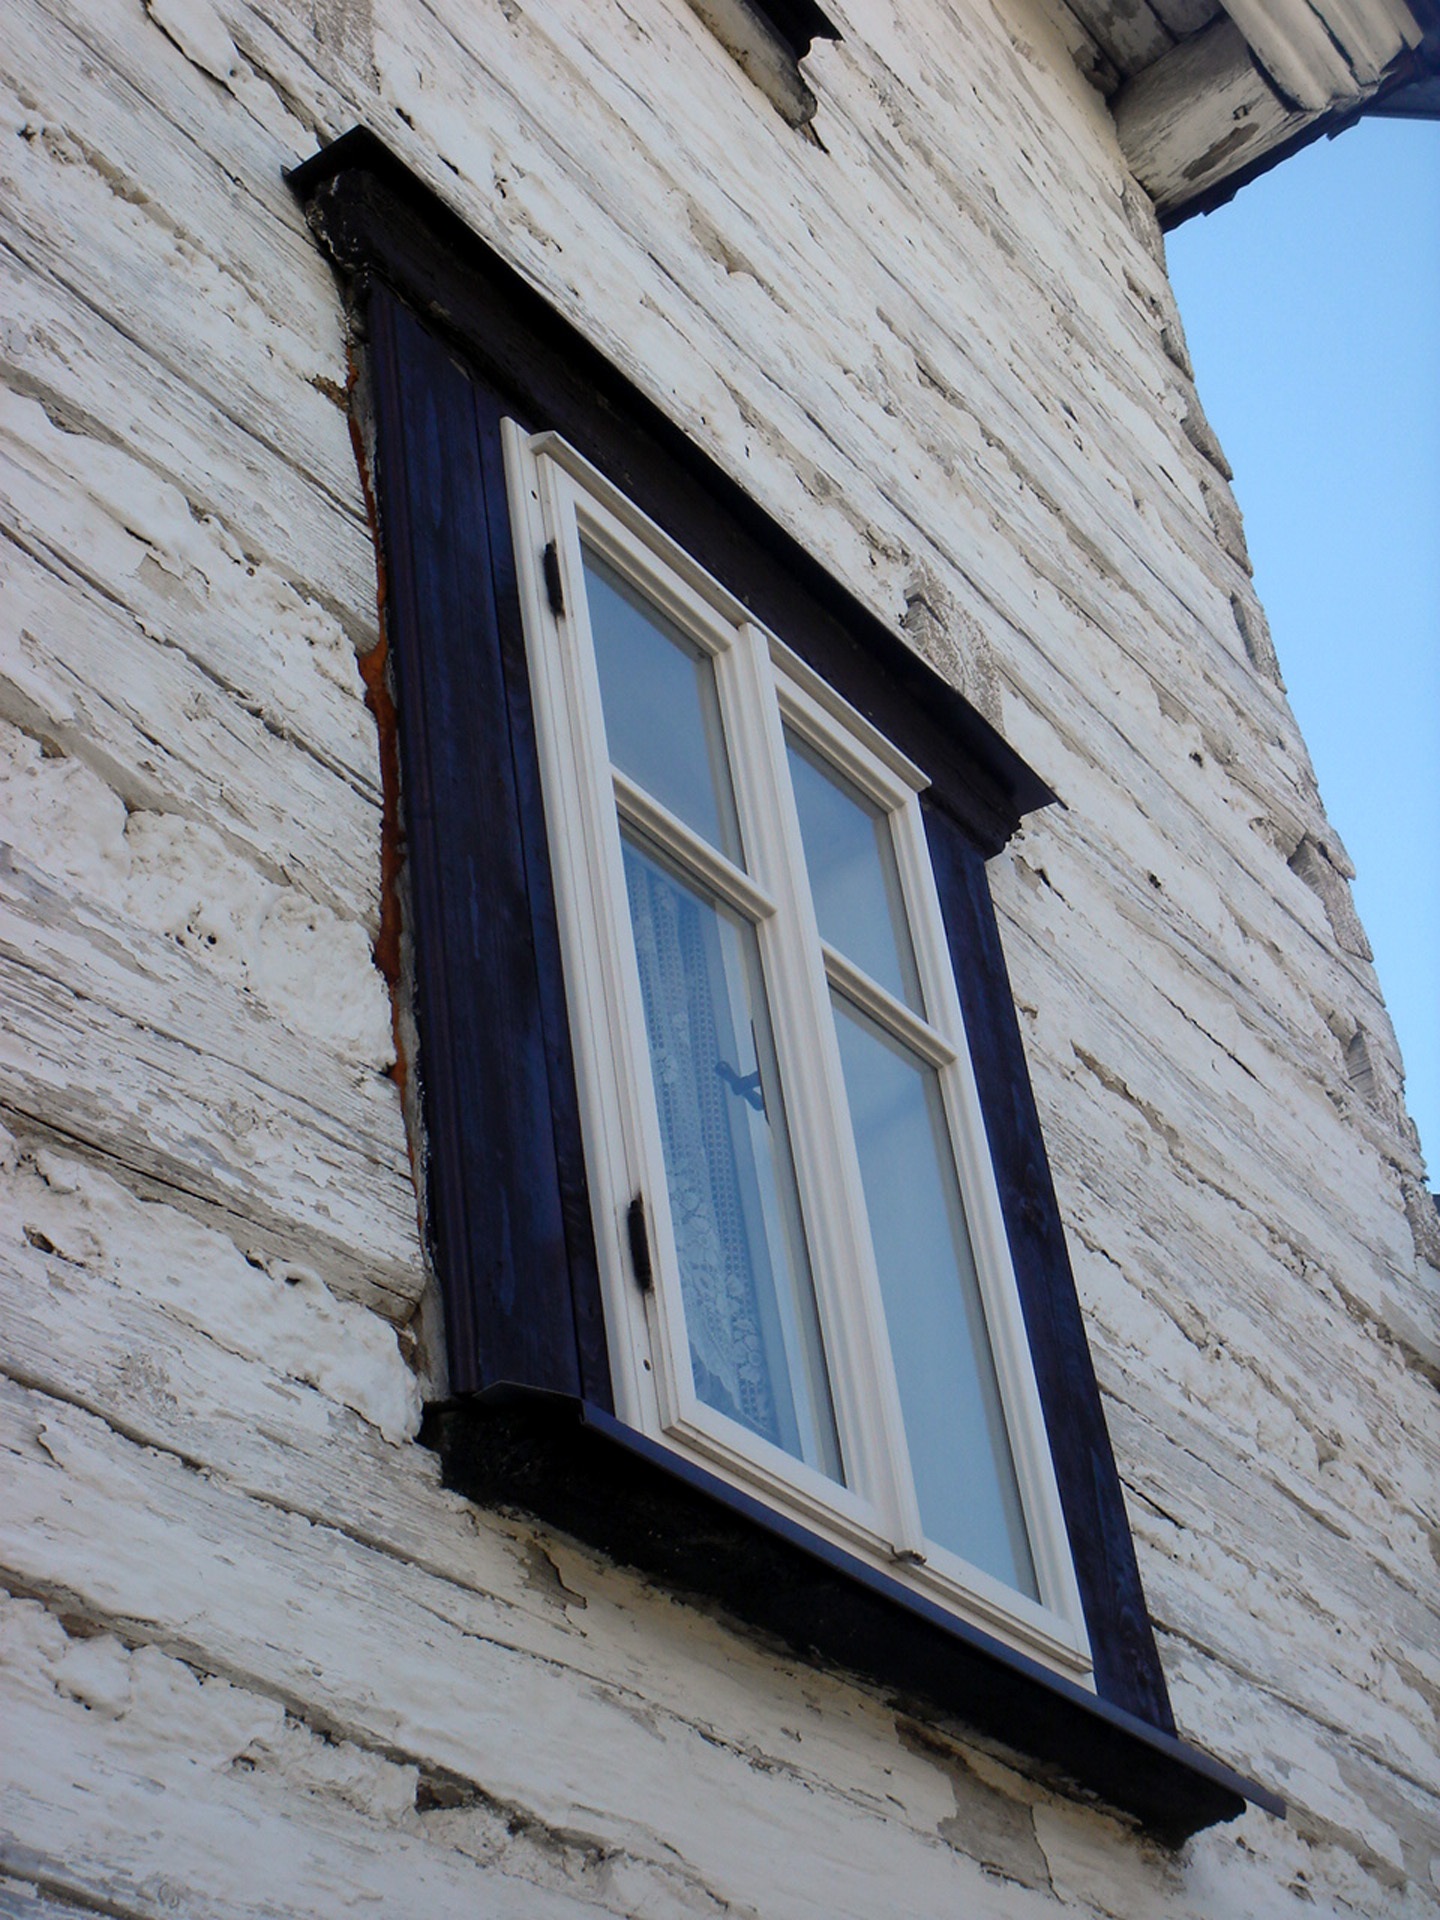
architecture, wood, house, window, roof, old, home, wall, cottage, facade, blue, wooden, siding, sash window